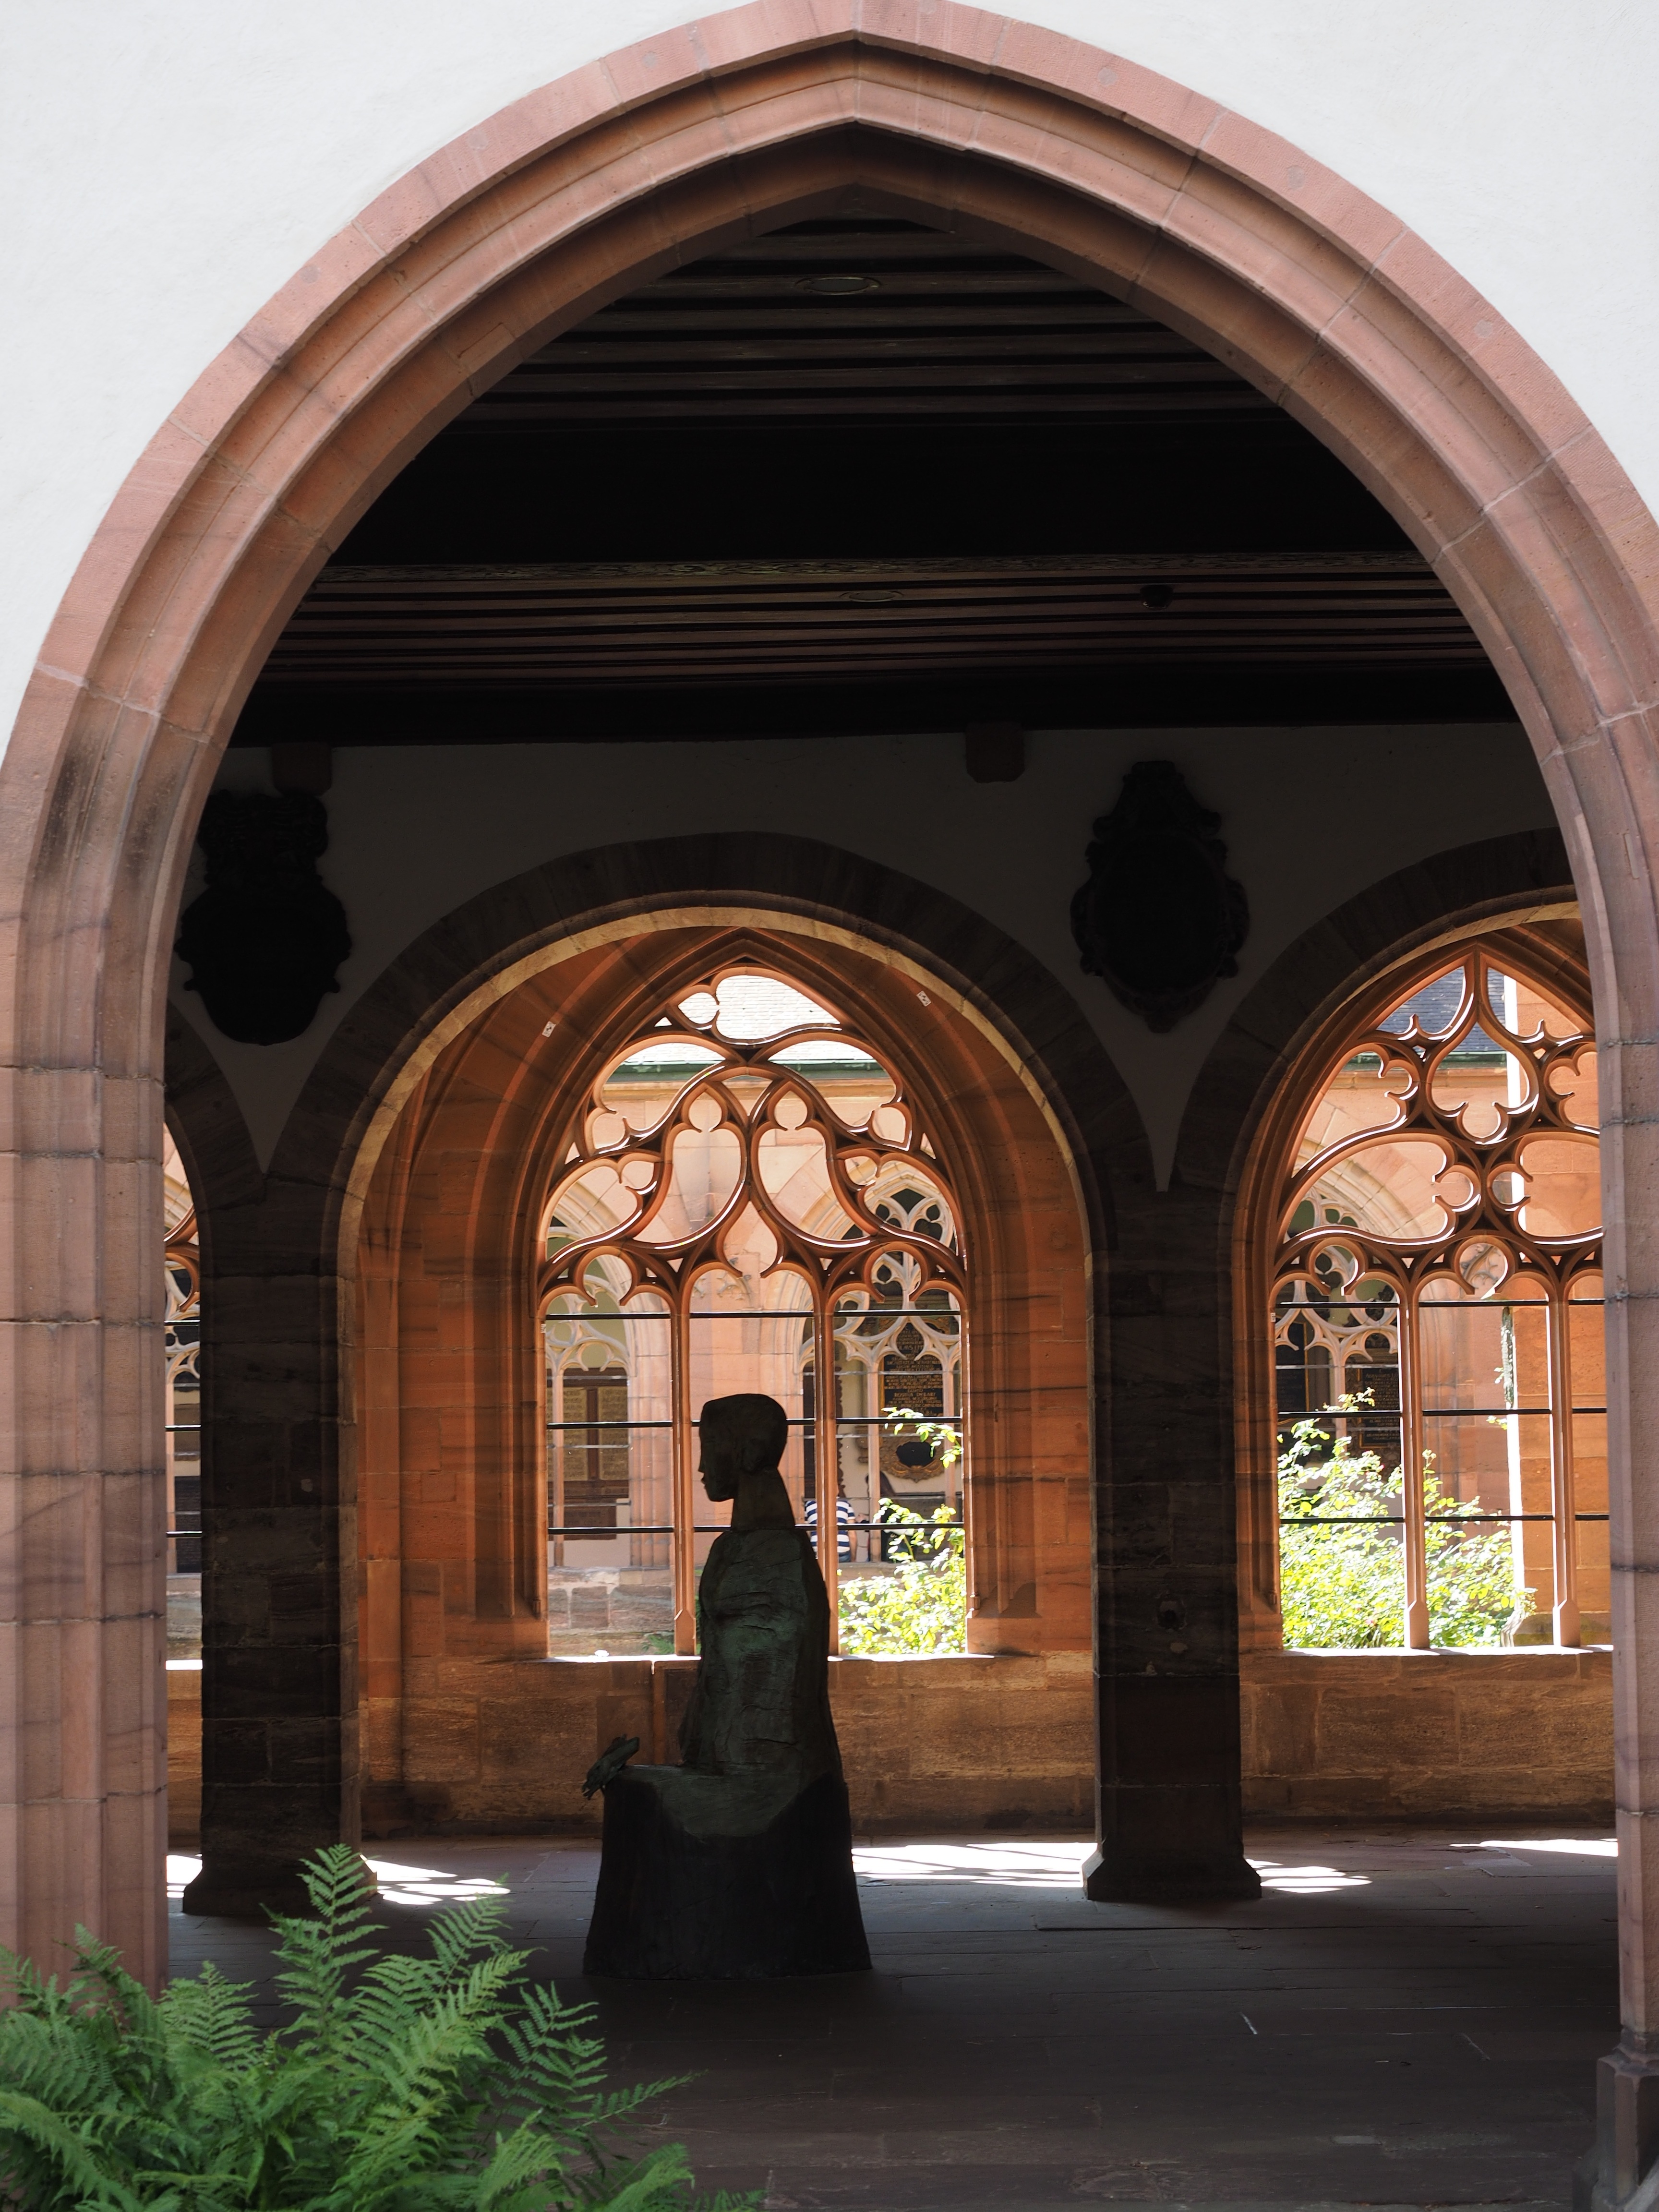
architecture, window, building, arch, landmark, church, chapel, door, place of worship, places of interest, cloister, basel, house of worship, sand stone, munster, basel cathedral, main attraction